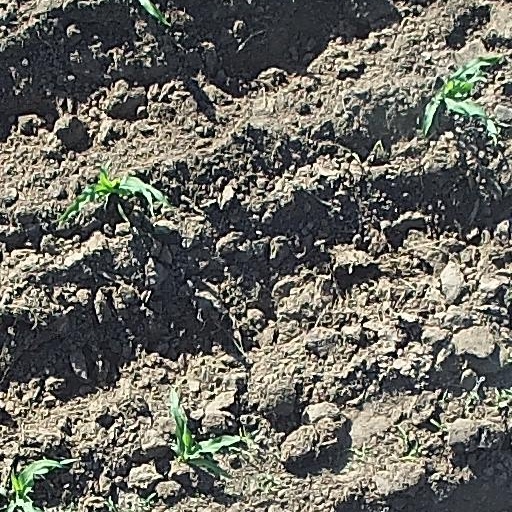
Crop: maize; corn